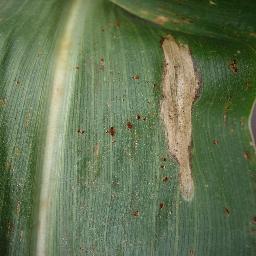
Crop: corn
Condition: (maize)_northern_blight